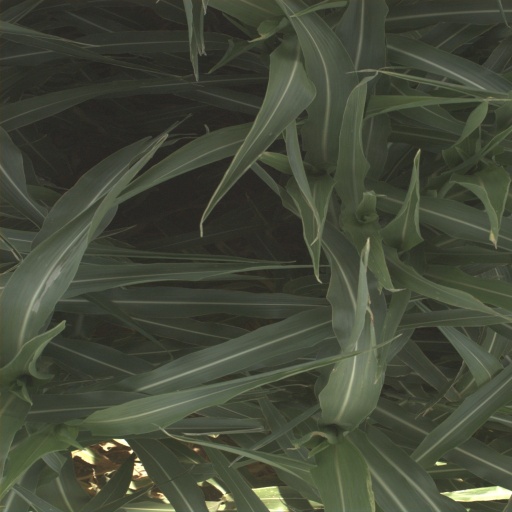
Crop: sorghum